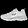
Label: Sneaker